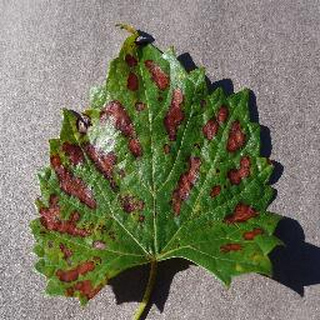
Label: grape_esca_black_measles